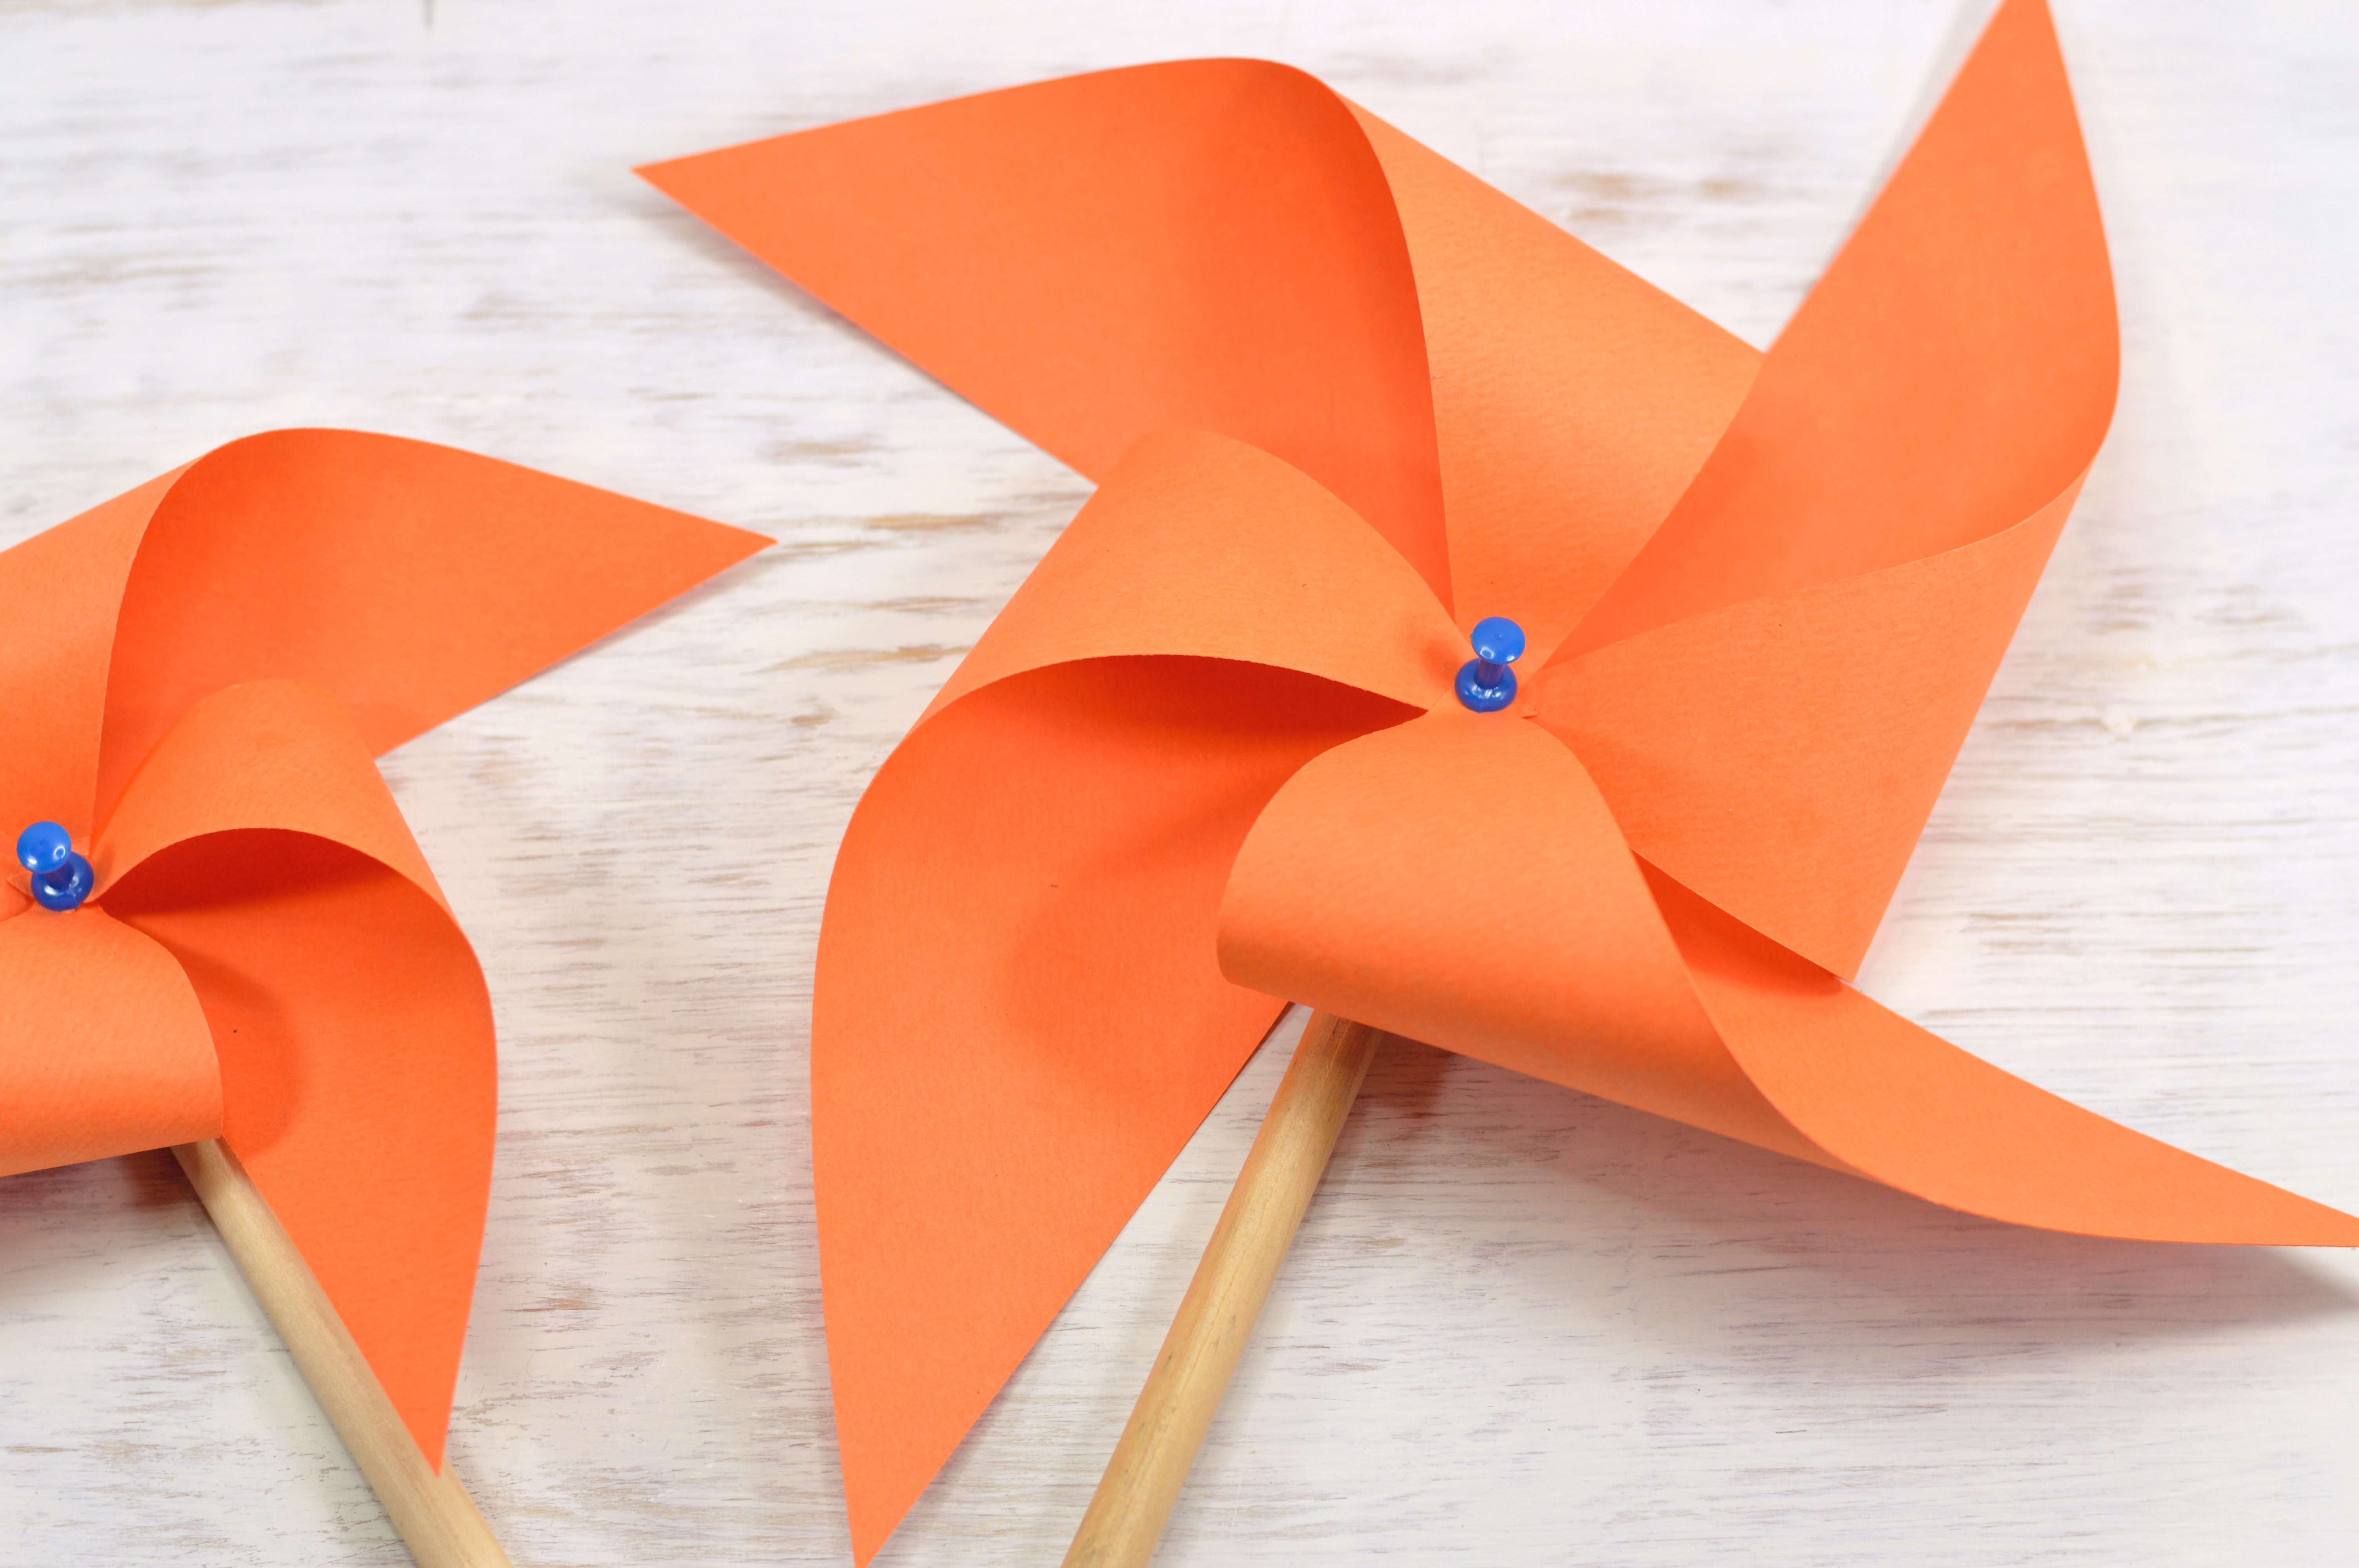
pinwheel, wheel, orange, art paper, automotive wheel system, origami paper, paper, auto part, origami, paper product, petal, construction paper, craft, art